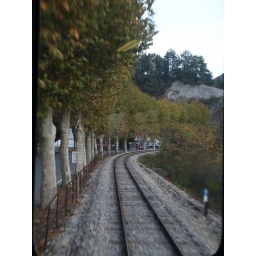
On much of the route the rail line was separated from the road by a fence of a row of trees.